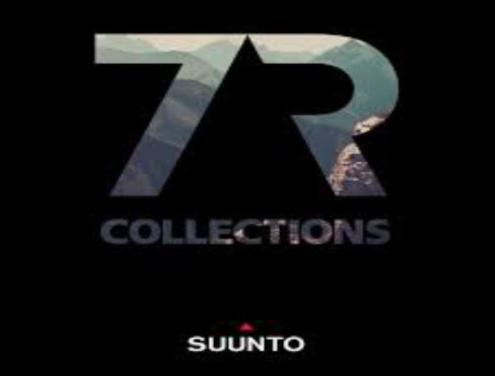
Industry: Clothes